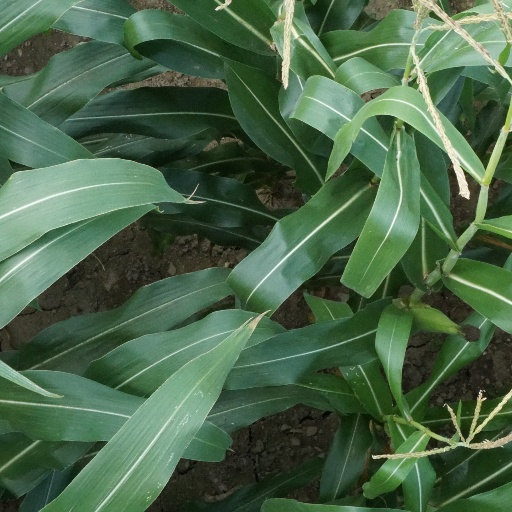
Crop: maize; corn